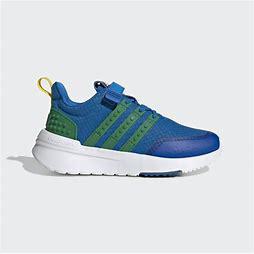
Brand: Adidas
Model: Racer Tr X Lego